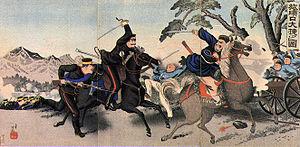
La bataille de Lüshunkou est un affrontement terrestre de la première guerre sino-japonaise. Elle se déroule le 21 novembre 1894 à Lüshunkou en Manchourie. Elle est parfois nommée dans les sources occidentales de l'époque bataille de Port-Arthur mais ce nom est aujourd'hui utilisé pour désigner la bataille éponyme de la guerre russo-japonaise de 1904.